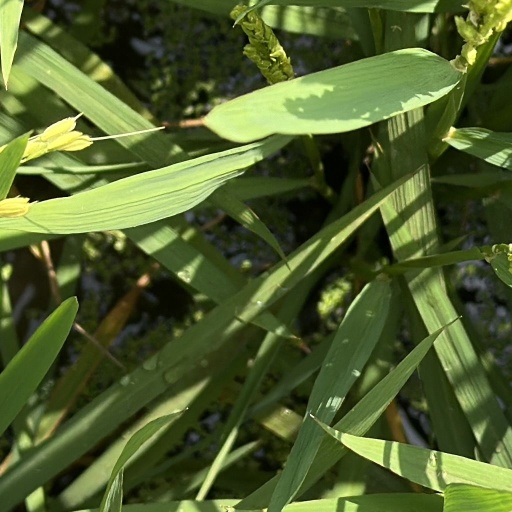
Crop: rice